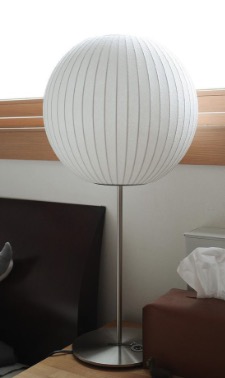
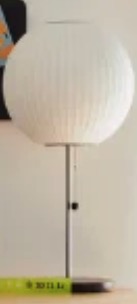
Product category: misc
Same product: yes